Eiffel (film)

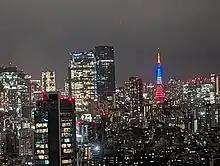
Tricolore Tokyo Tower to celebrate the release of the movie

Peter Debruge of Variety wrote that "Not a biopic so much as a sketchy piece of historical fiction, "Eiffel" identifies itself as 'librement inspiré de faits réels,' which roughly translates to 'a made-up crock of hooey'." David Stratton of The Australian wrote that "I am a man with an idea greater than himself, "Eiffel" tells the various interested parties when he makes his formal bid to build the tower. I think the director of this film took that line to heart, and I am glad he did". Nesselson of Screen International wrote that "Ambitious, handsomely appointed and unapologetically old-fashioned".